Phillips Code

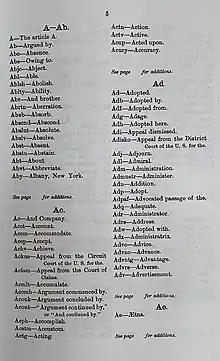
First page of the Phillips Code, 1879 edition

The Phillips Code is a brevity code (shorthand) compiled and expanded in 1879 by Walter P. Phillips (then of the Associated Press) for the rapid transmission of telegraph messages, including press reports.